Devil's Pool

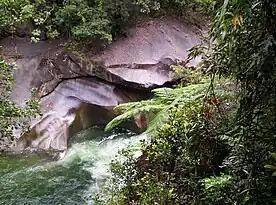
Devil's Pool as seen from its lookout

Devil's Pool is a natural pool in a treacherous stretch of Babinda Creek where large granite boulders fill the creek bed. It is one of the main attractions of the Babinda Boulders scenic reserve, near Babinda, Queensland, Australia.